Kaivara

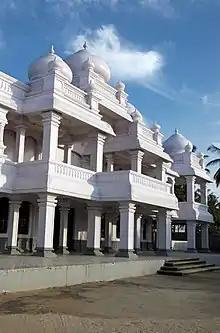
The Sri Yogi Nareyana mutt in Kaiwara

Kaiwara is a small town in the Chikkaballapura district of Karnataka state, located approximately 65 km northeast of the state capital Bangalore.